Apollo 16

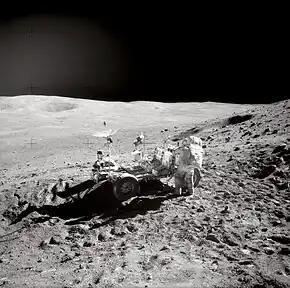
The view from the side of Stone Mountain, which Duke described as "spectacular"

Waking up three and a half minutes earlier than planned, they discussed the day's timeline of events with Houston. The second lunar excursion's primary objective was to visit Stone Mountain to climb up the slope of about 20 degrees to reach a cluster of five craters known as "Cinco craters". They drove there in the LRV, traveling from the LM. At above the valley floor, the pair were at the highest elevation above the LM of any Apollo mission. They marveled at the view (including South Ray) from the side of Stone Mountain, which Duke described as "spectacular", then gathered samples in the vicinity. After spending 54 minutes on the slope, they climbed aboard the lunar rover en route to the day's second stop, dubbed Station 5, a crater across. There, they hoped to find Descartes material that had not been contaminated by ejecta from South Ray Crater, a large crater south of the landing site. The samples they collected there, despite still uncertain origin, are according to geologist Wilhelms, "a reasonable bet to be Descartes".